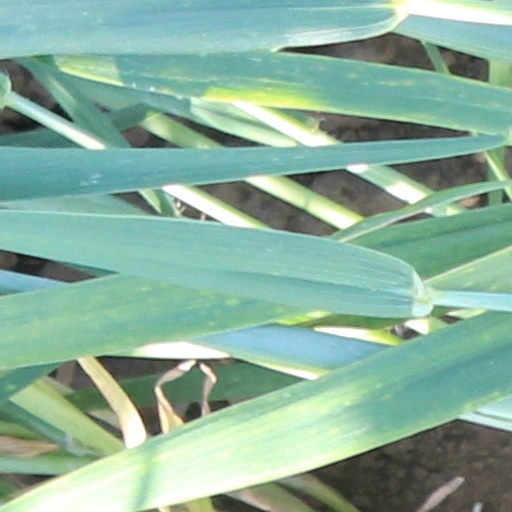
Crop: wheat